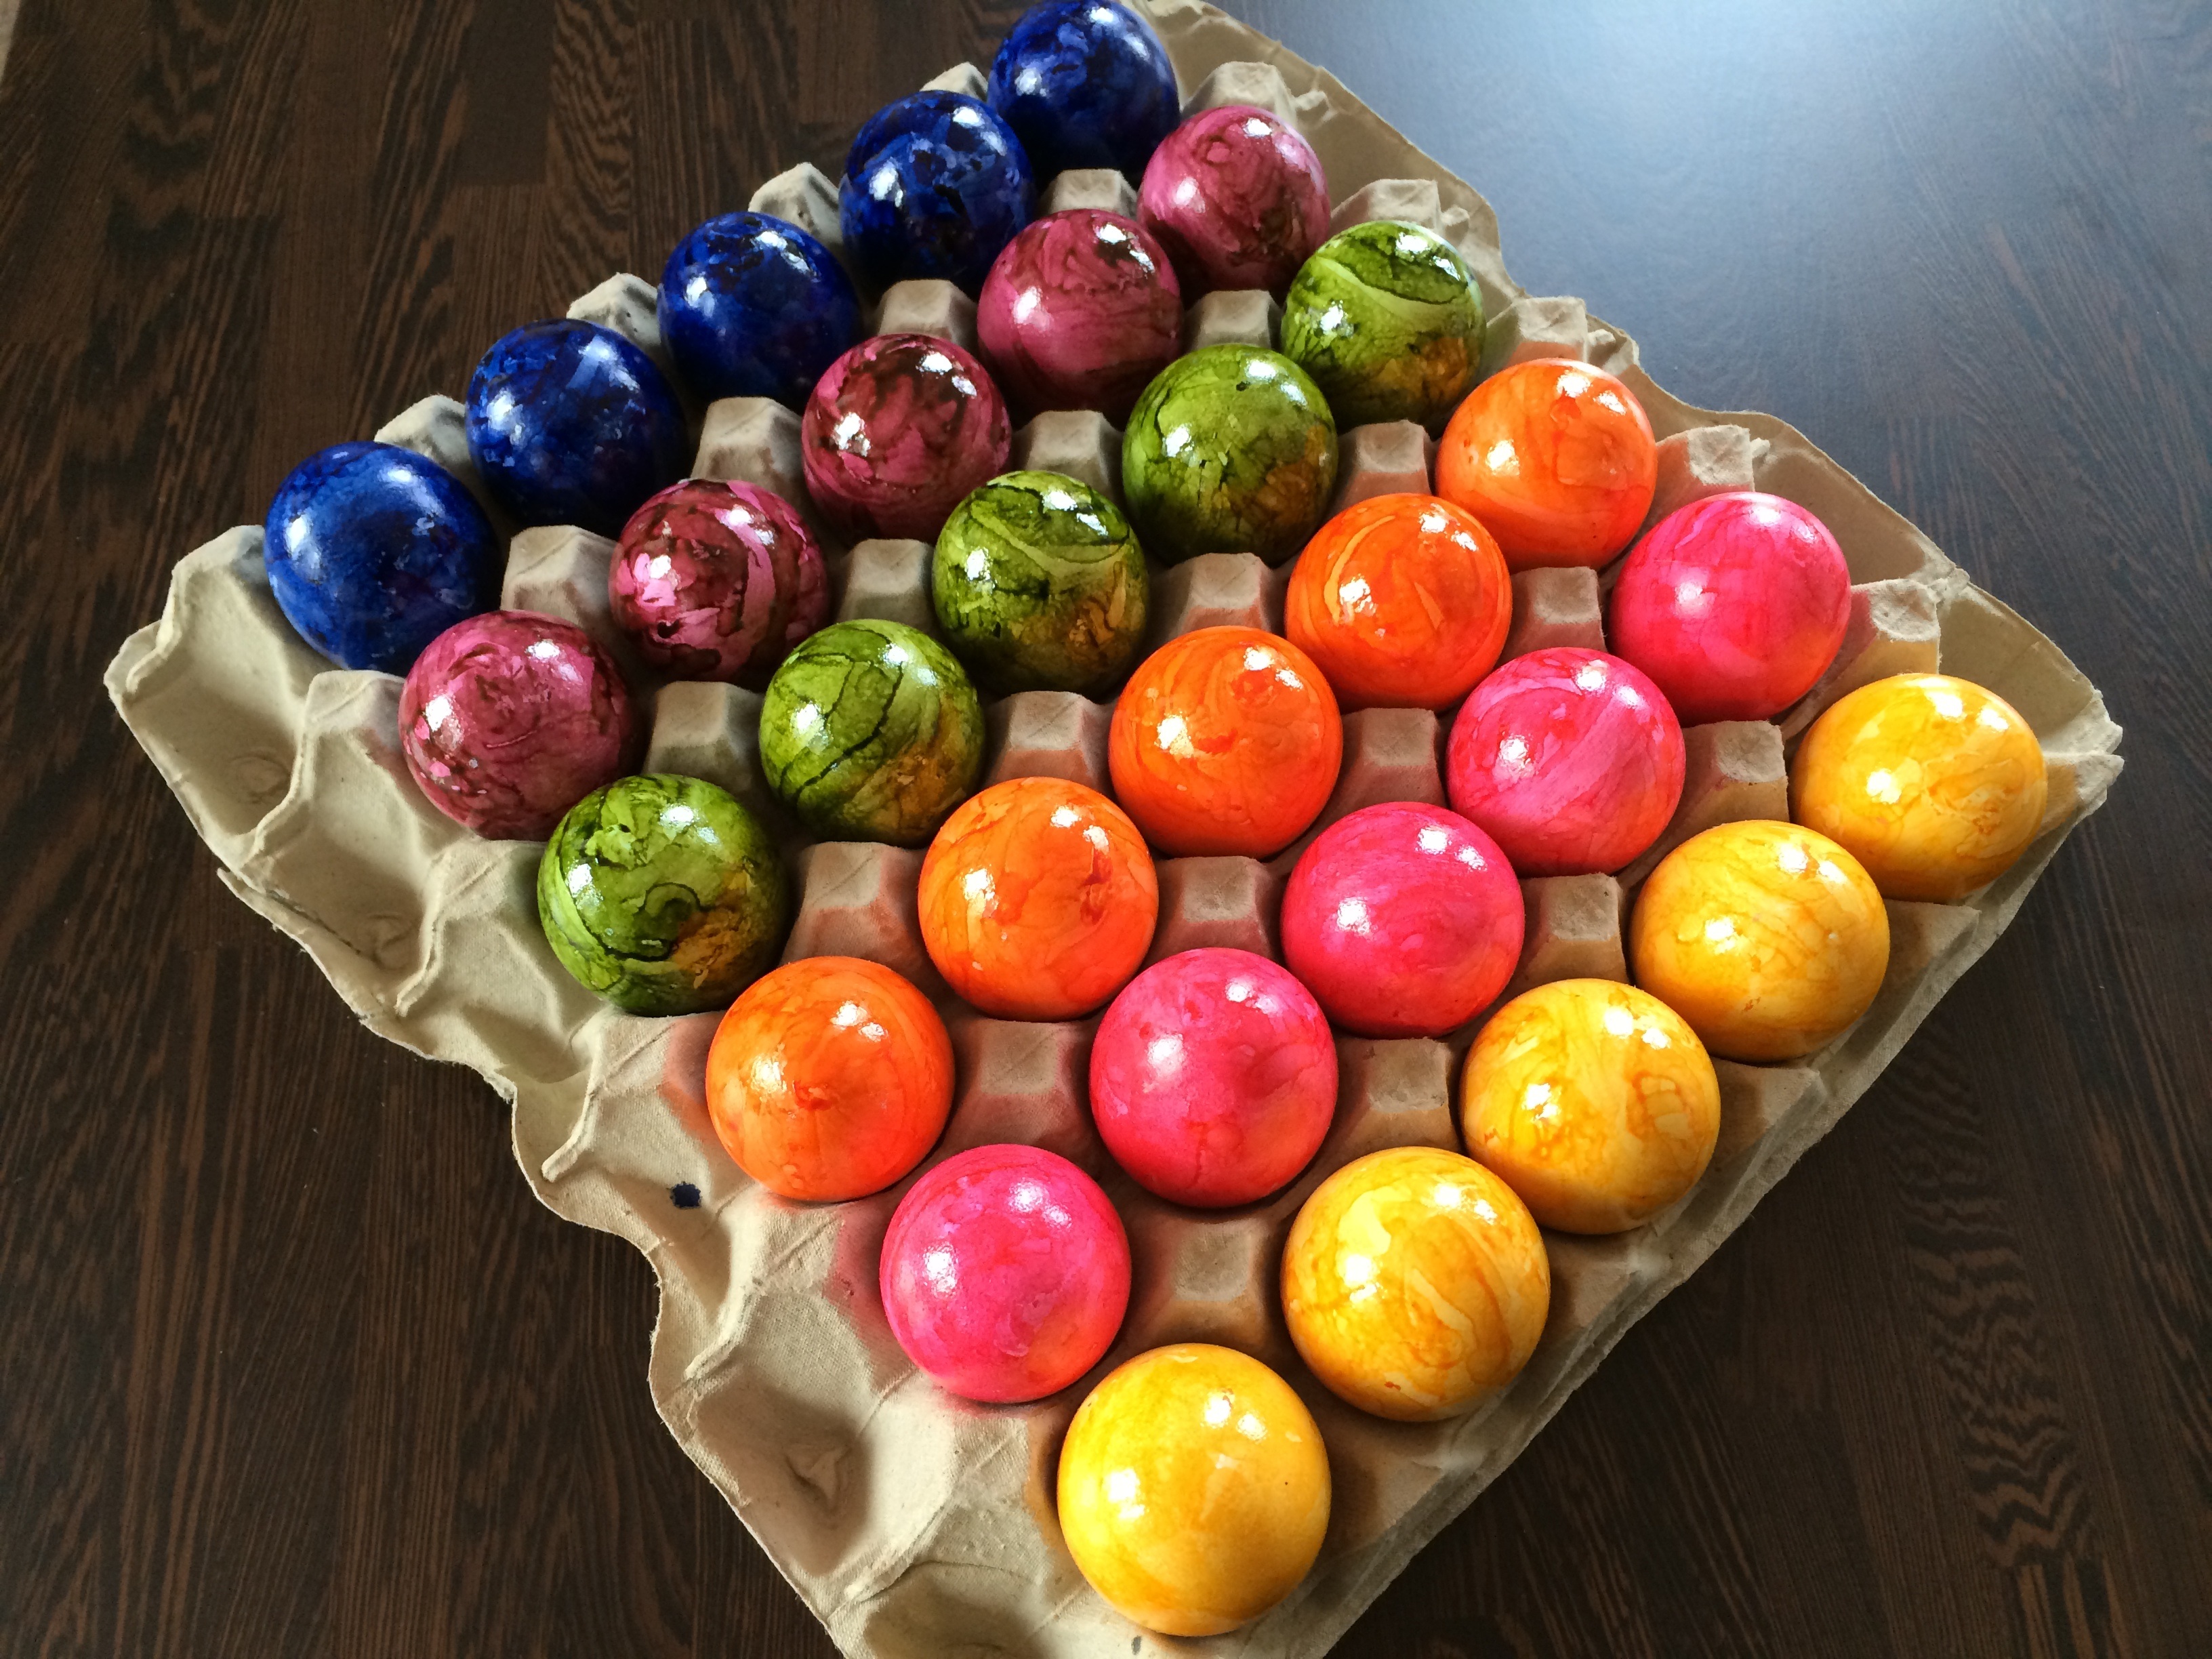
glass, food, produce, color, colorful, bead, dessert, toy, egg, art, easter, sweetness, easter eggs